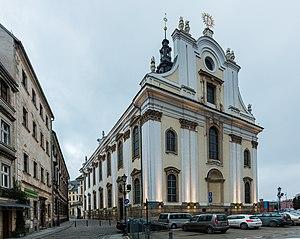
L'église du Saint-Nom-de-Jésus est une église catholique de style baroque qui se trouve à Wrocław en Silésie. Elle a été construite par les jésuites en 1689-1700. Elle est surtout remarquable par son intérieur.